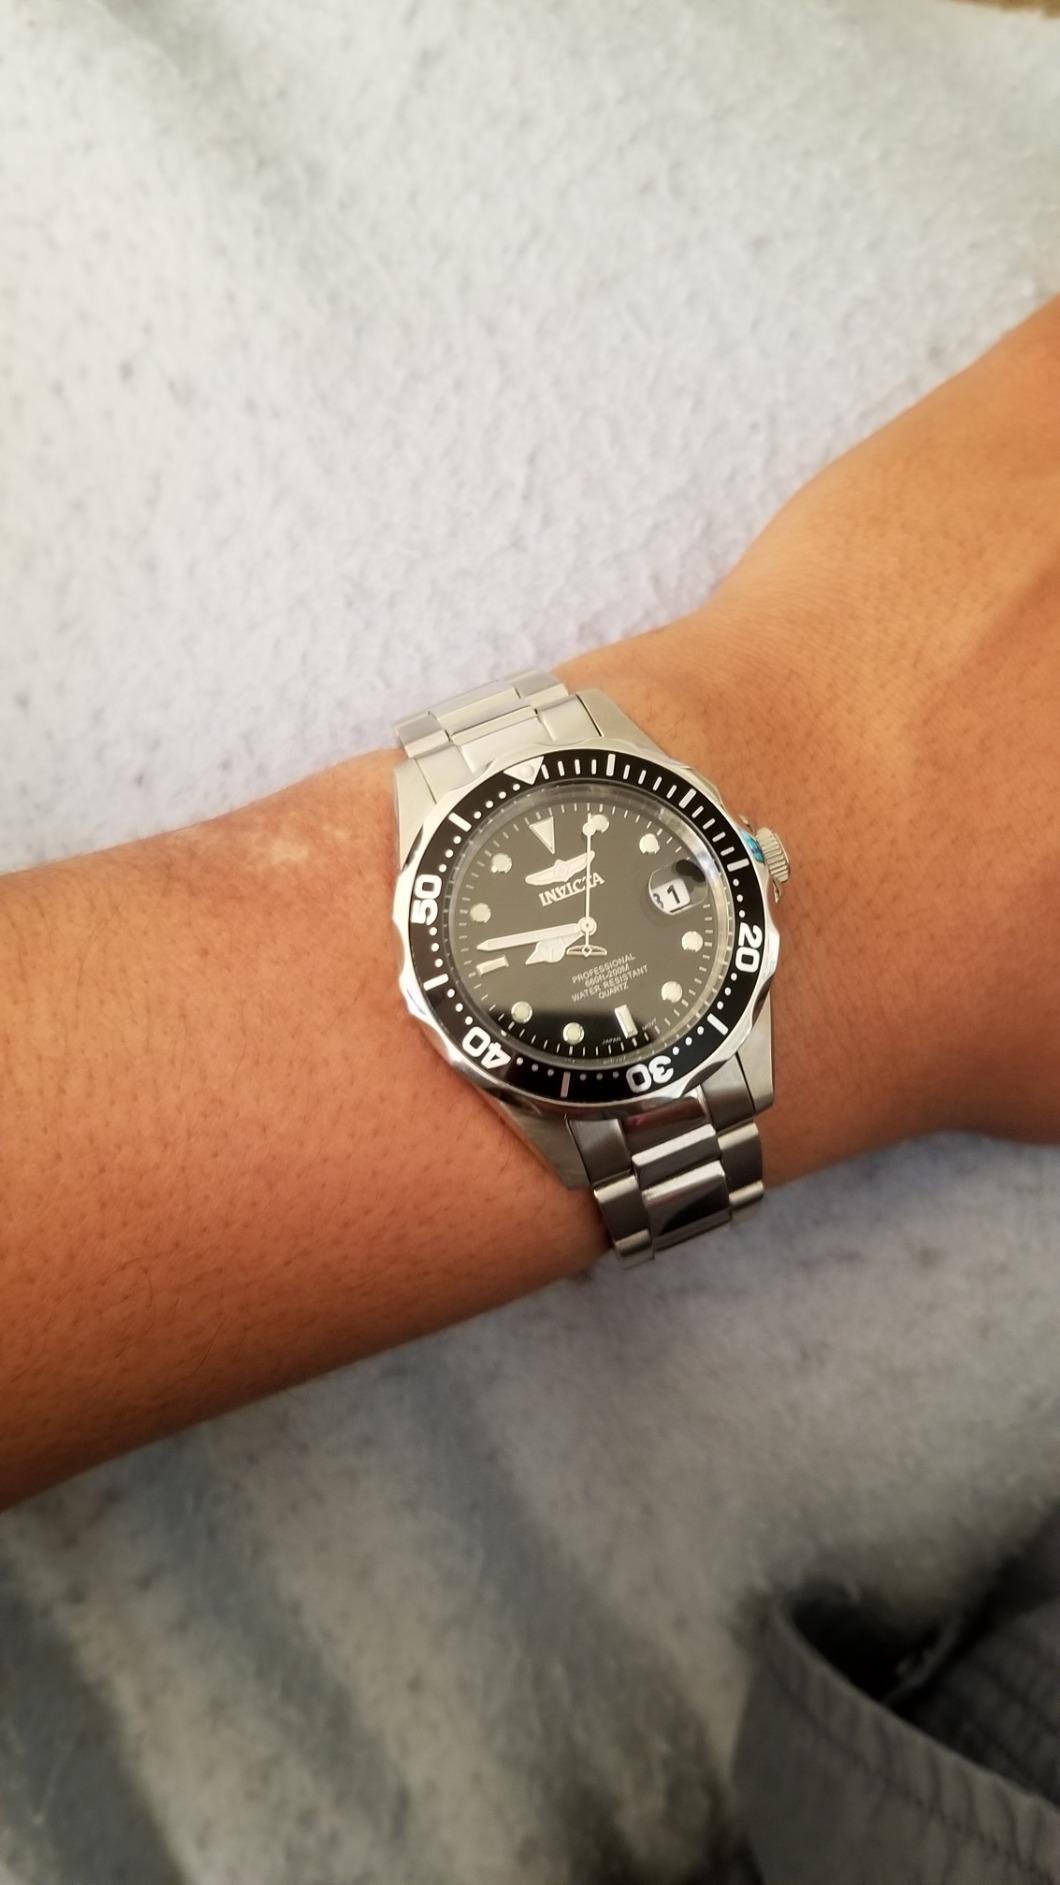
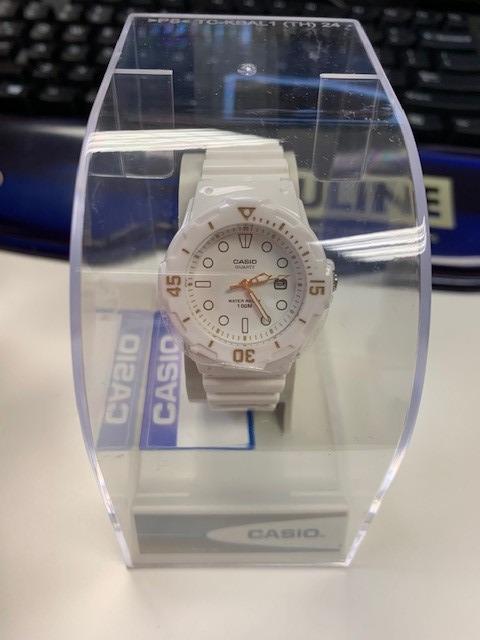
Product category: accessories_watch
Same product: no